Wikipedia

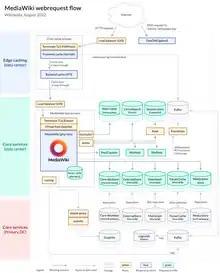
Overview of system architecture

Wikipedia currently runs on dedicated clusters of Linux servers running the Debian operating system. By January 22, 2013, Wikipedia had migrated its primary data center to an Equinix facility in Ashburn, Virginia. In 2017, Wikipedia installed a caching cluster in an Equinix facility in Singapore, the first of its kind in Asia. In 2022, a caching data center was opened in Marseille, France. In 2024, a caching data center was opened in São Paulo, the first of its kind in South America. caching clusters are located in Amsterdam, San Francisco, Singapore, Marseille, and São Paulo.